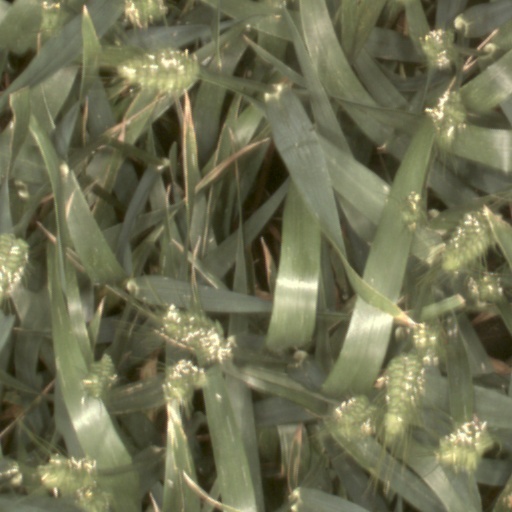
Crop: wheat